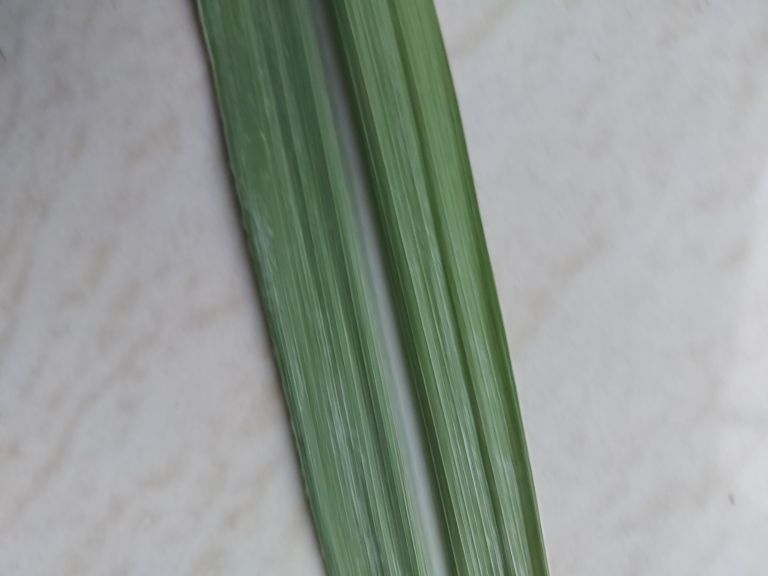
Label: Viral Disease